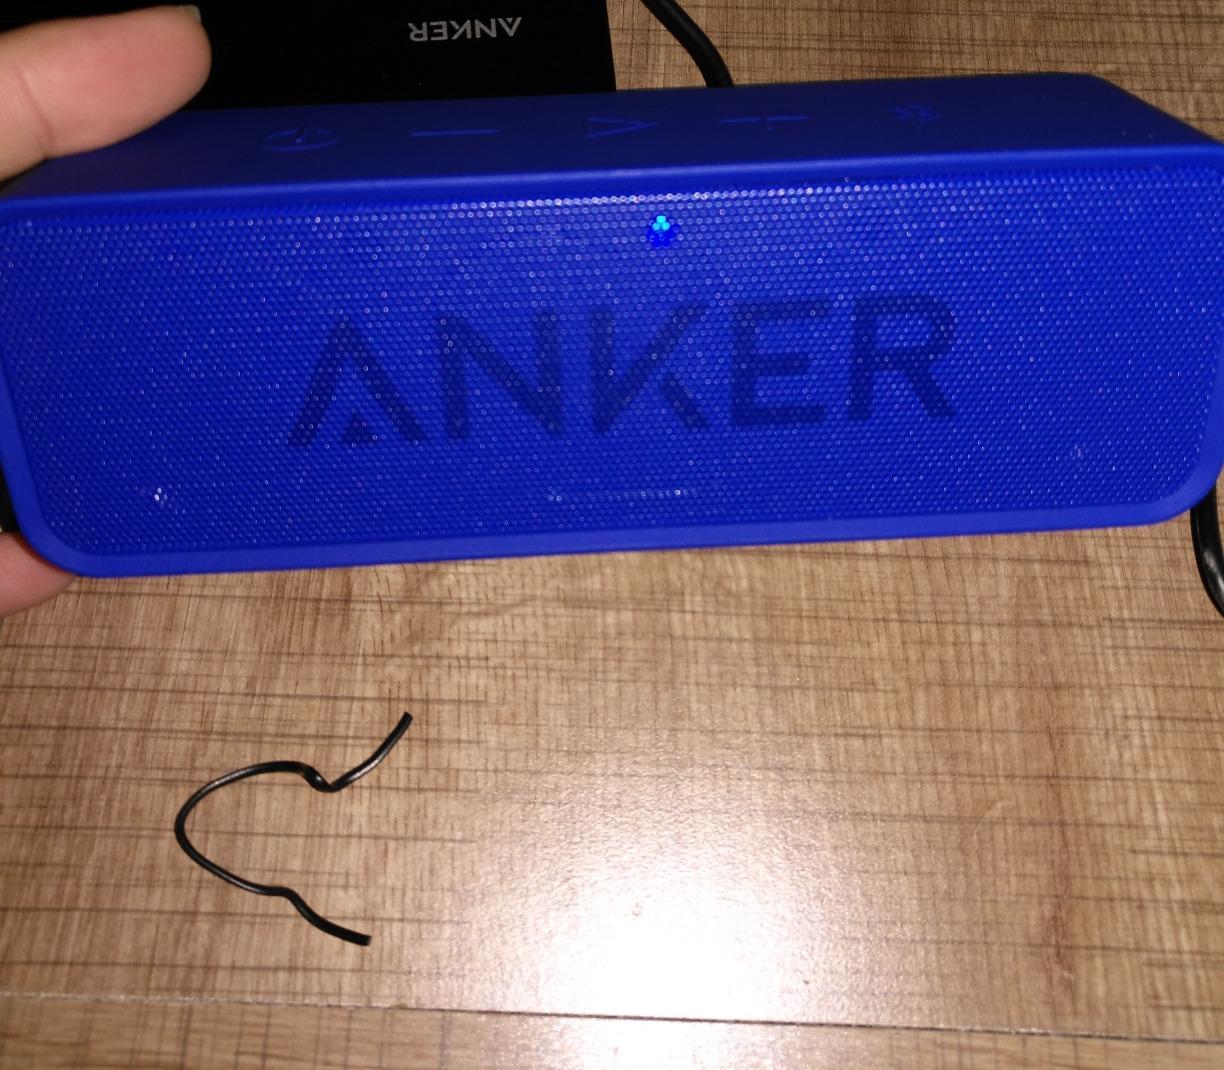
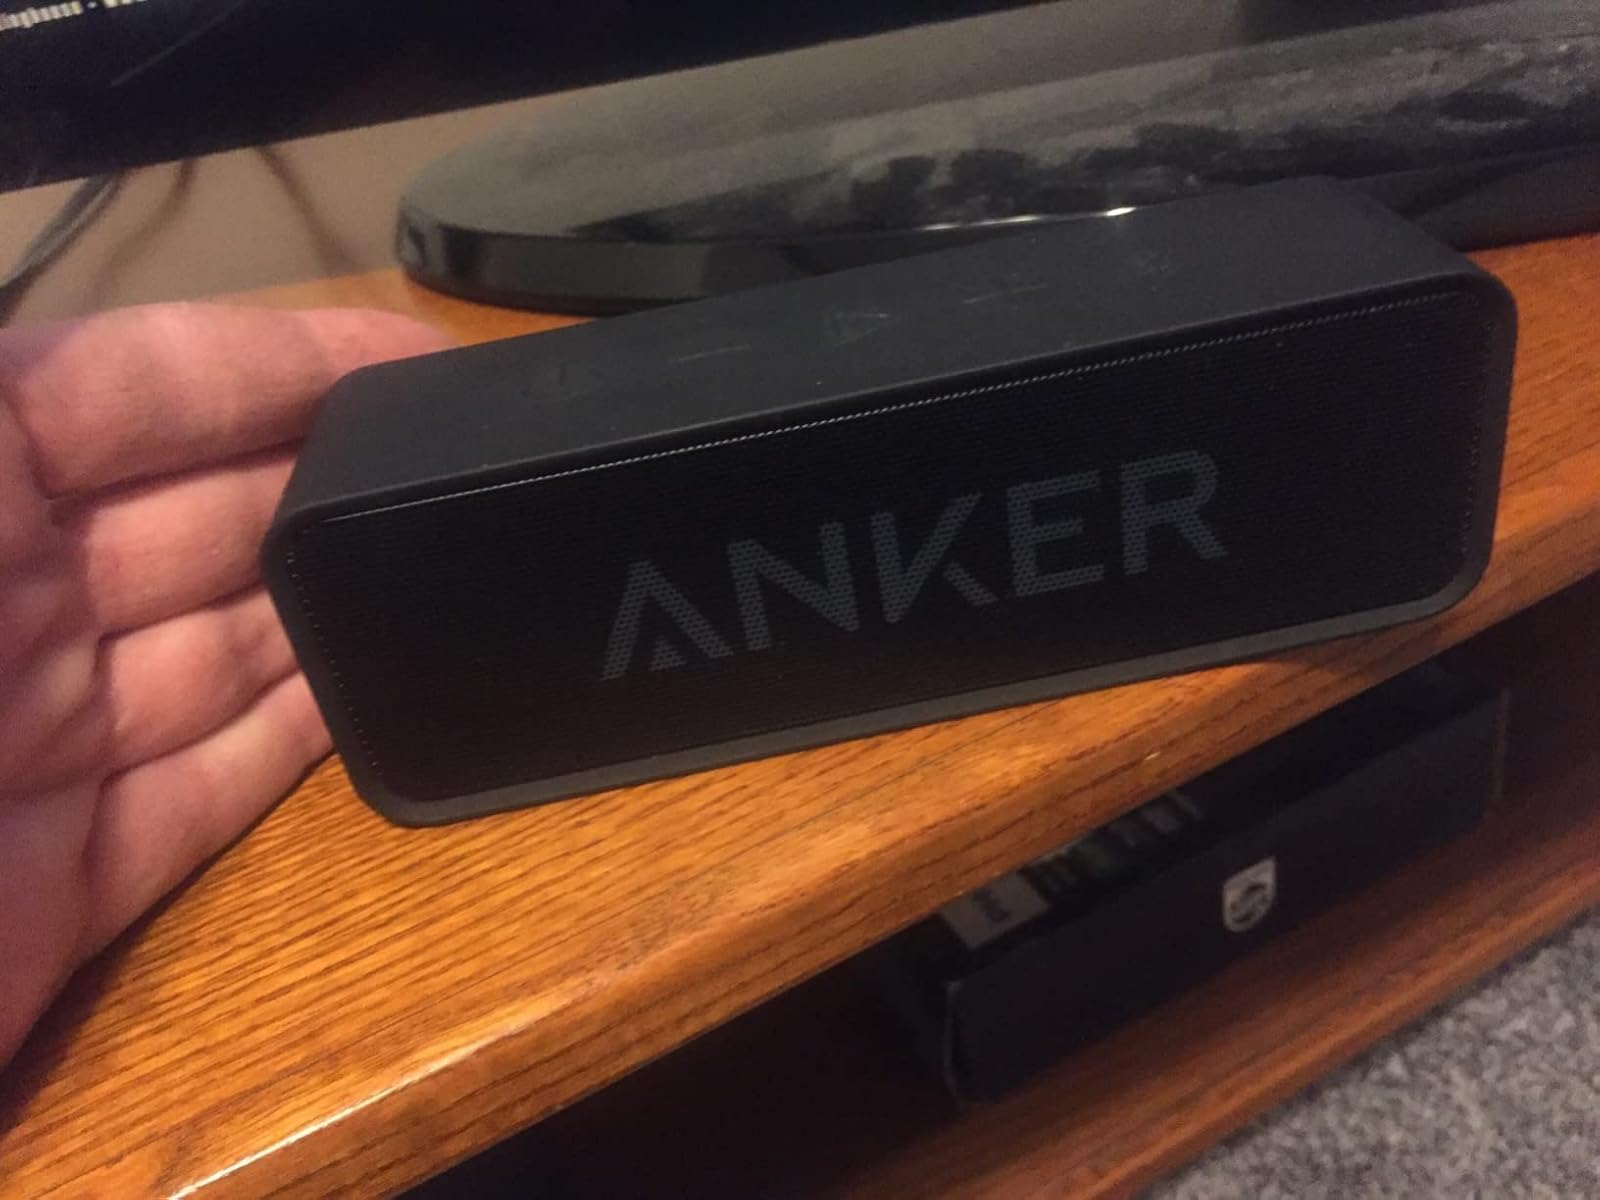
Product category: speaker
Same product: no